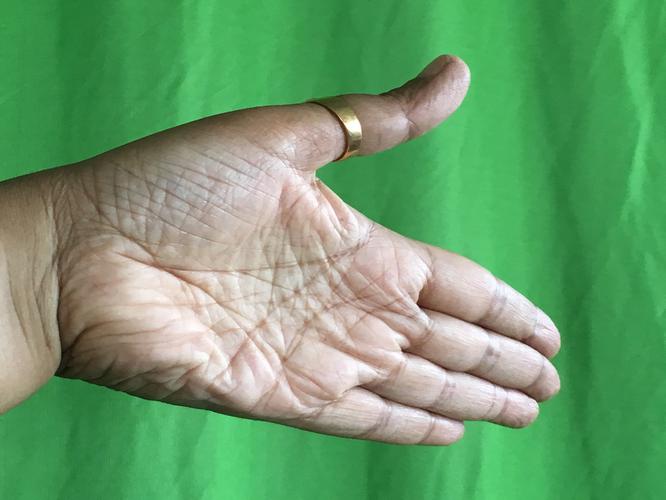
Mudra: Ardhachandran
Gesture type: single_hand